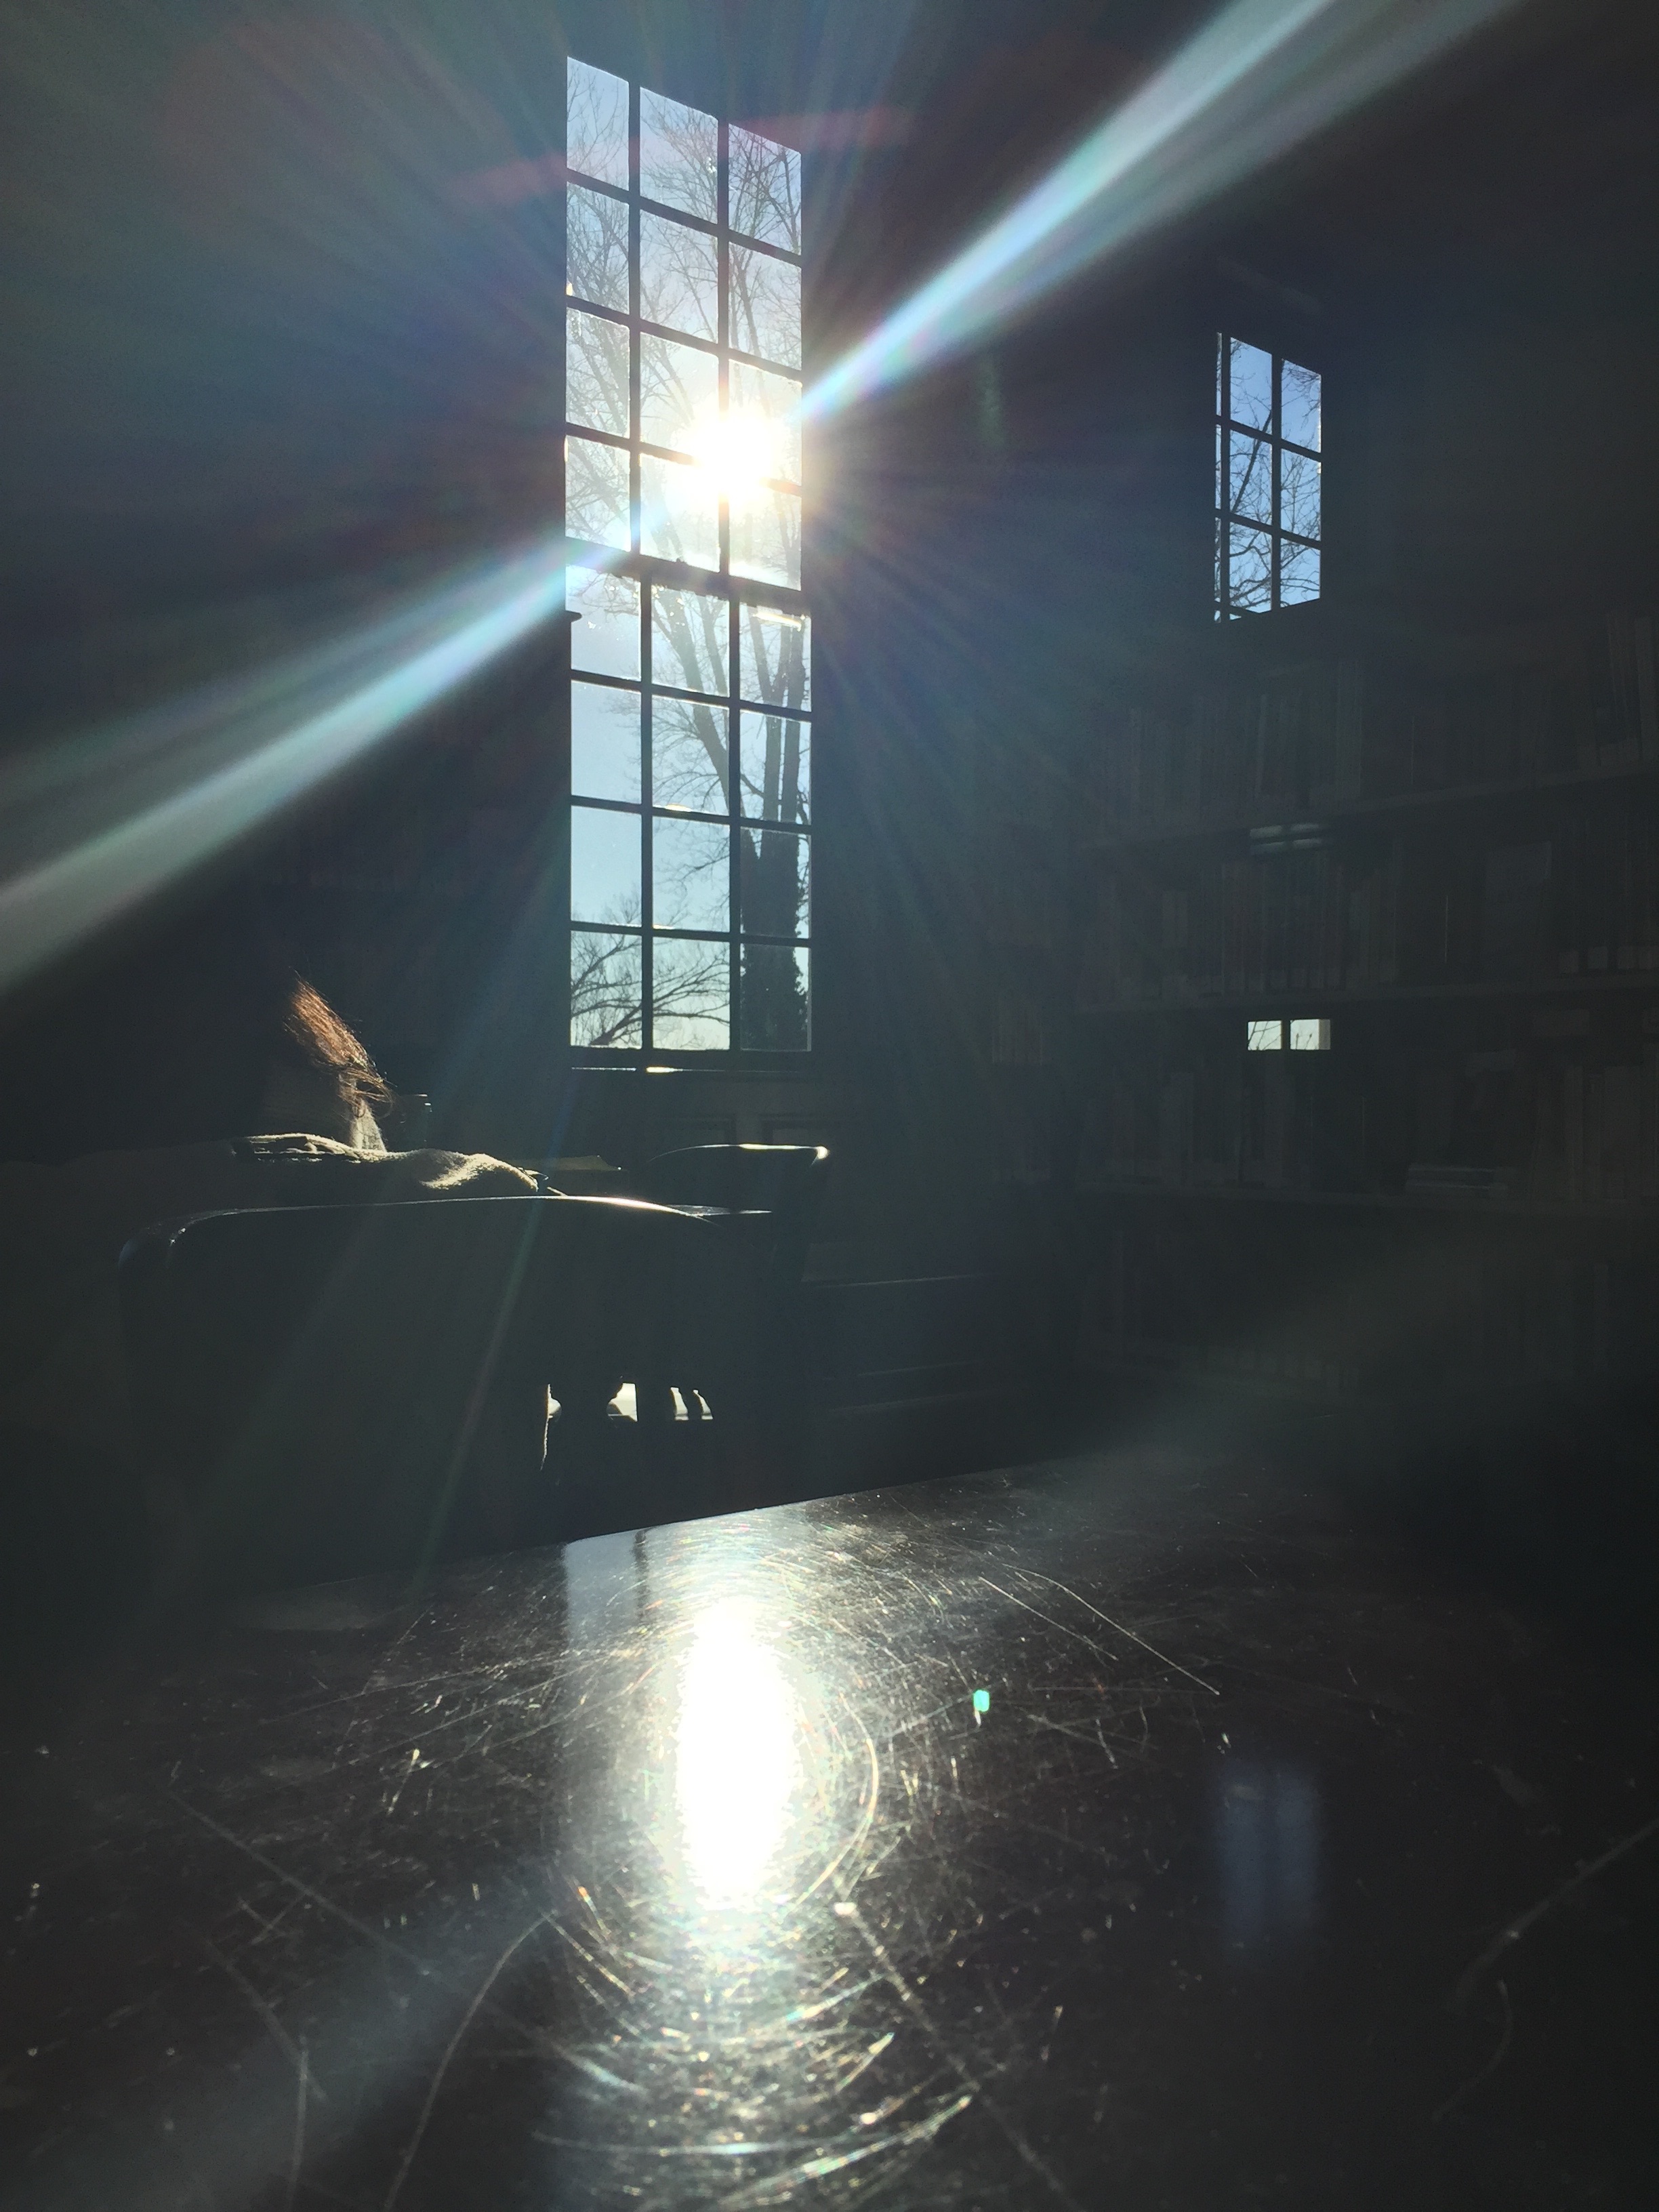
light, night, sunlight, window, glass, line, reflection, color, space, darkness, black, lighting, shape, atmosphere of earth